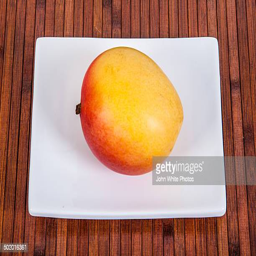
ripe mango on a plate .